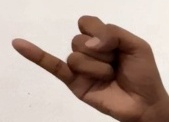
ASL sign: J